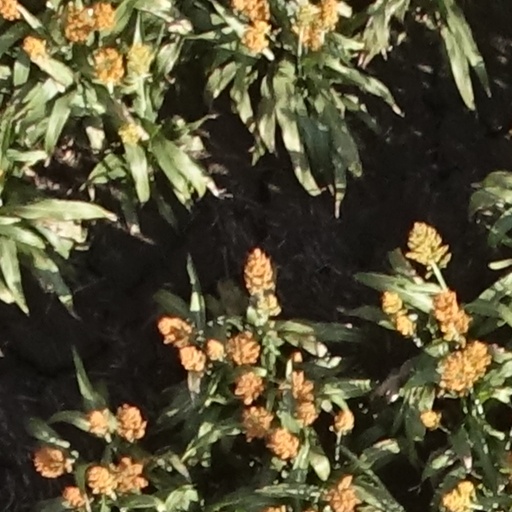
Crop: sorghum